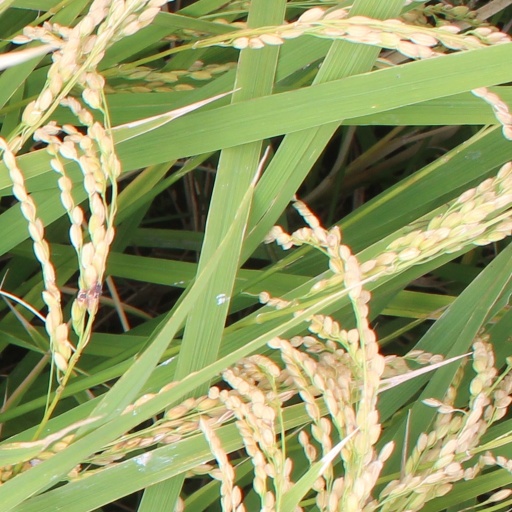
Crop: rice